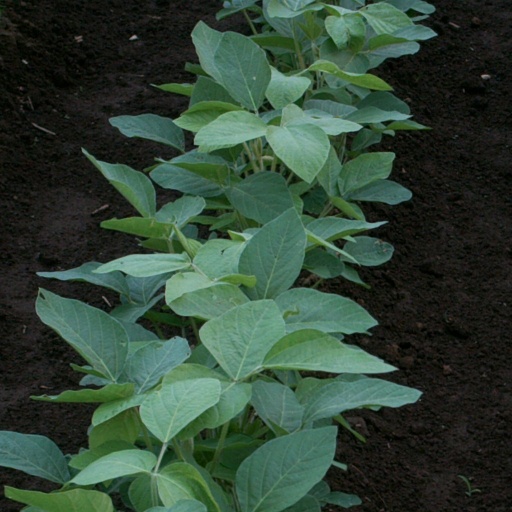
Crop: soybean